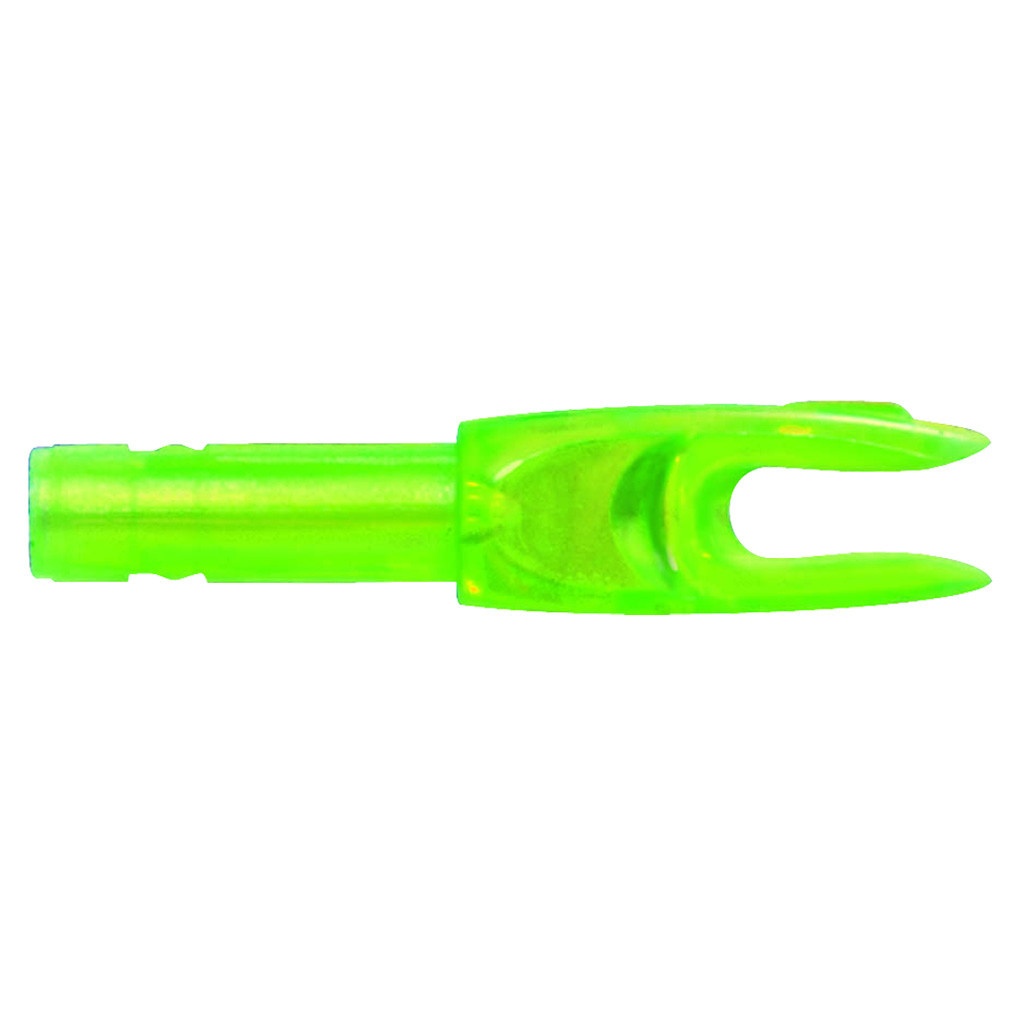
Easton G Nock Large Groove Green 100 pk.
Precision molded press fit nock. Fits "G" UNI bushings and any other shafts that accept "G" nocks. Precision molded Press fit Manufacturer Part Number: 864465 UPC: 723560644650 Shipping Weight: 0.1 lb Box Dimensions: 8.63 L x 4 W x 0.38 H (inches)
Brand: Easton
Category: Sporting Goods > Outdoor Recreation > Hunting & Shooting > Archery > Arrow Parts & Accessories > Arrow Nocks > Fit-Over Arrow Nocks